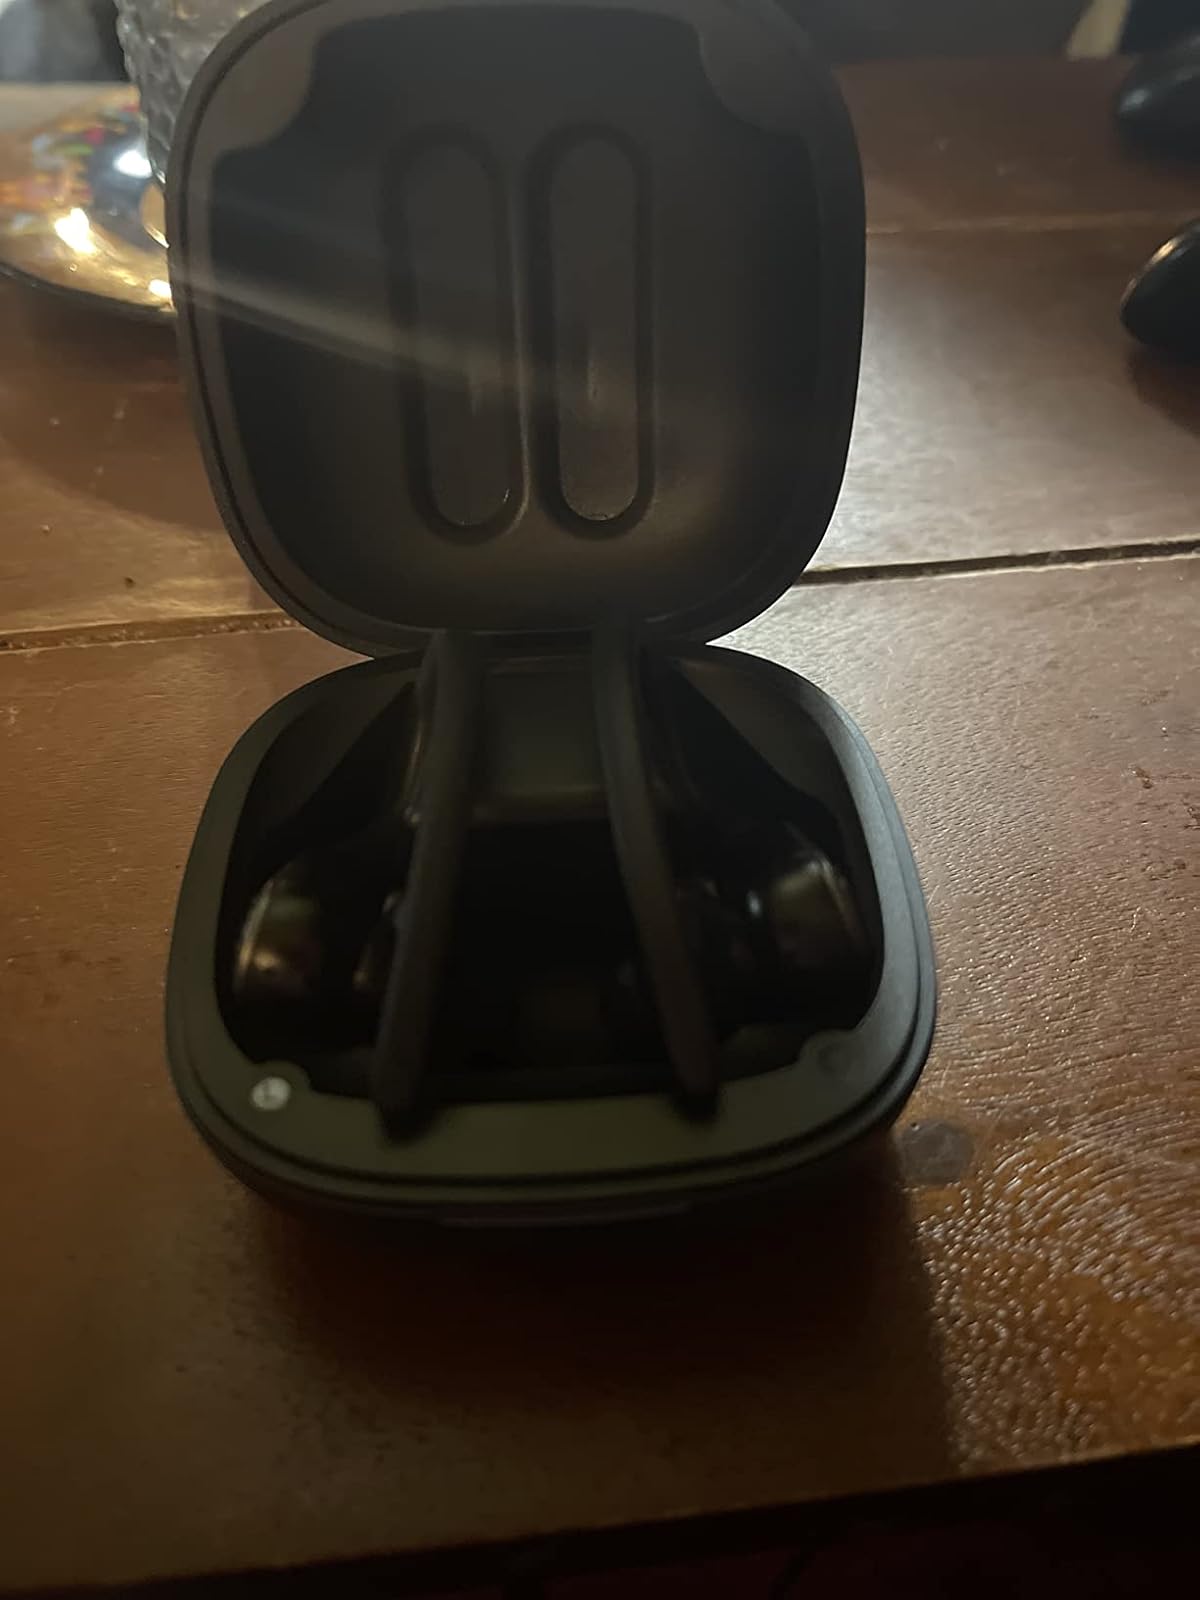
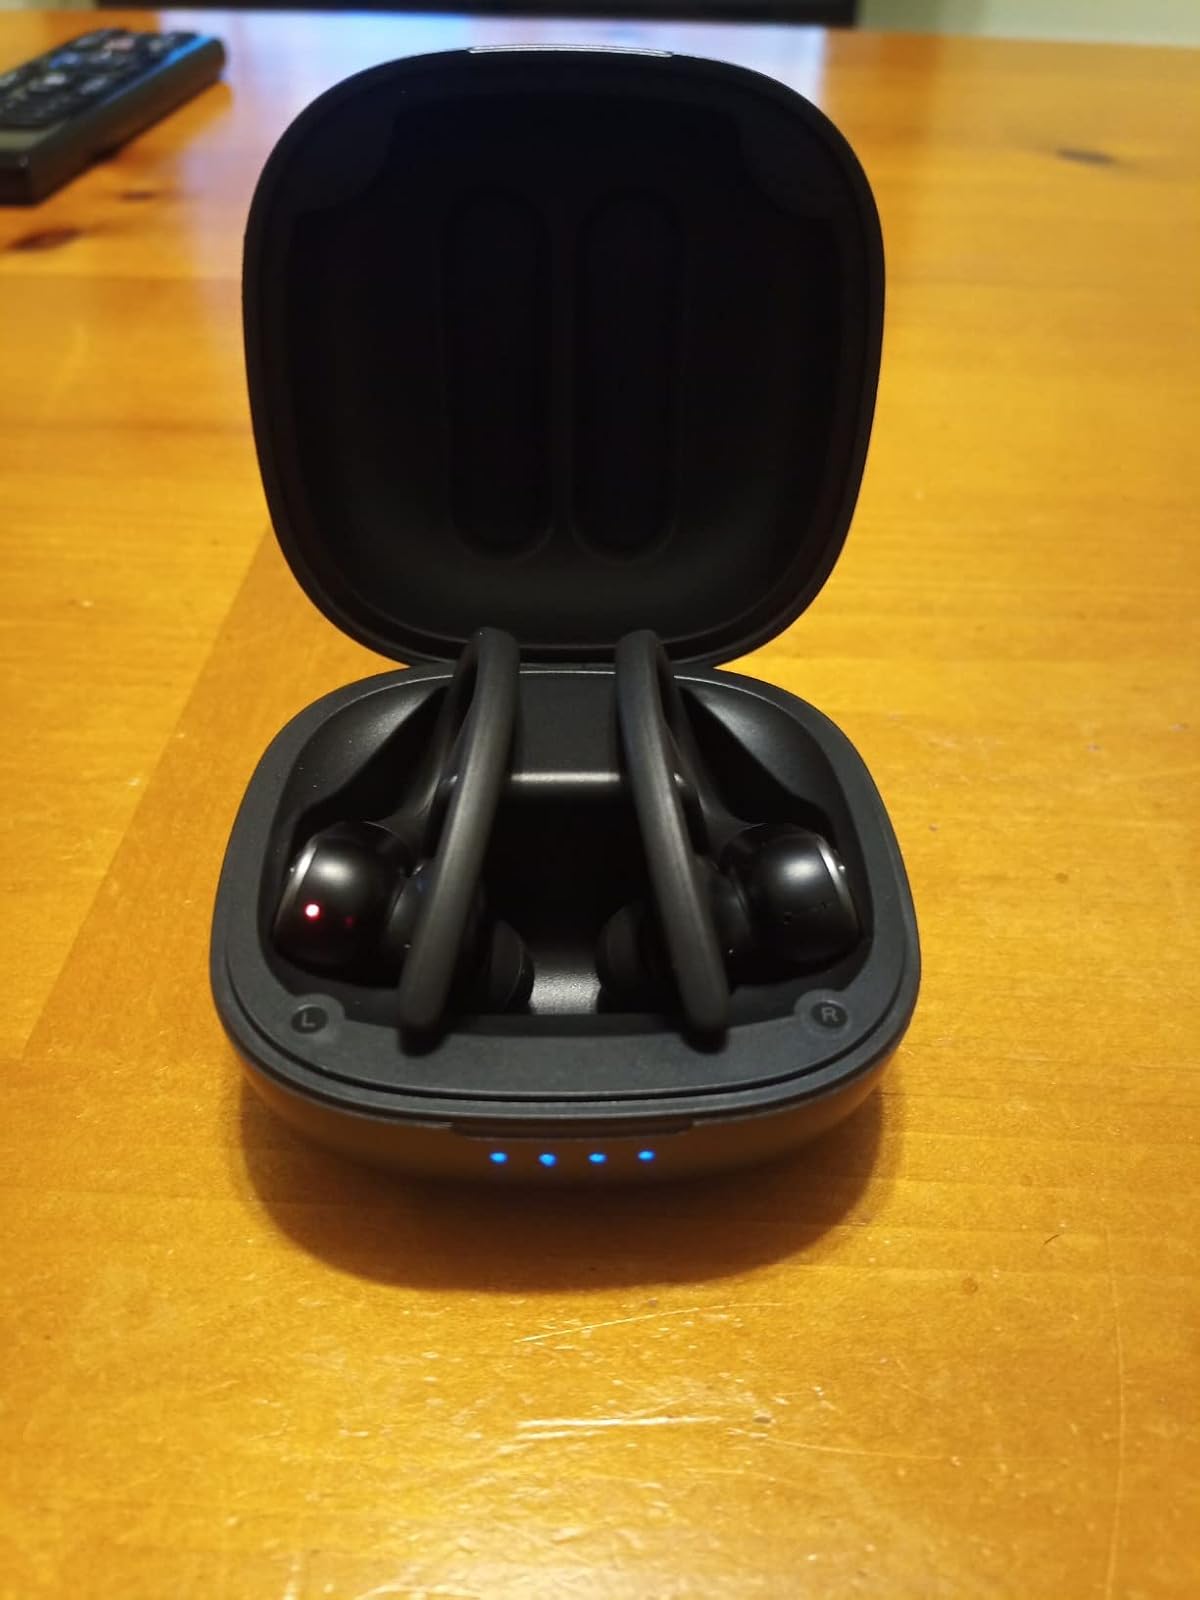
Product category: earbuds
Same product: yes